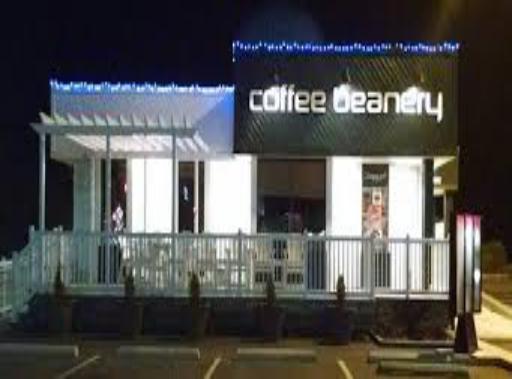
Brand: Coffee Beanery
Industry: Food